Mary Taylor (pilot boat)

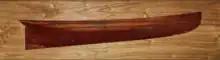
Mary Taylor pilot boat half model by George Steers.

New York pilot boat "Mary Taylor," was built in early 1849 at the Hathorne & Steers shipyard, at the foot of North First street, in Williamsburg, New York. She was designed by George Steers for Captain Richard "Dick" Brown. Steers designed her with a new thin bow and wide stern, which made her faster than any boat of her size. Fitting with the new design, Brown named her after a scandalous New York actress Mary Taylor, known for dancing the bawdy polka. The schooner was a big success, out sailing other boats in the pilot fleet. The "Mary Taylor" was followed the next year by the Moses H. Grinnell, which led to the famous yacht "America", which won the America's Cup.